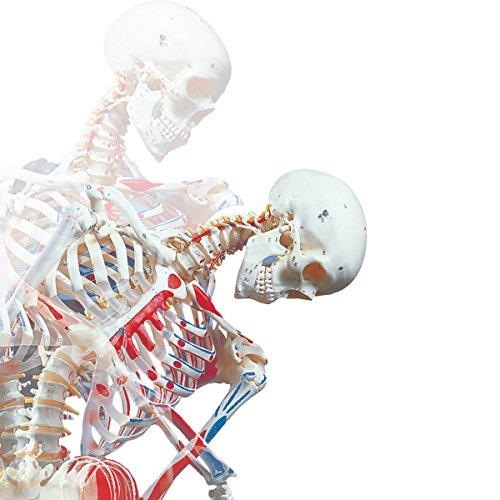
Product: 3B Scientific A13 Sam the Super Skeleton w/ pelvic roller stand - 3B Smart Anatomy
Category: Industrial & Scientific | Professional Medical Supplies | Examination Supplies & Consumables
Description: All standard benefits of a 3B Scientific Skeleton Model.
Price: $629.00
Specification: Item Weight:         26.9 pounds    |Shipping Weight: 29.3 pounds (View shipping rates and policies)|ASIN: B005EI8BUO|Item model number: A13|    #6600    in Science Kits & Toys    |    #1481    in Medical Examination Supplies & Consumables    |    #9675    in Science Education Supplies